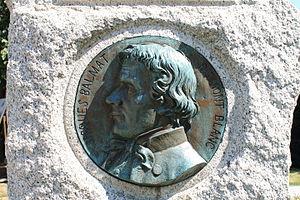
Détails du médaillon représentant Jacques Balmat, sculpture d'Émile Sanson (1878)
Jacques Balmat, dit « Balmat du Mont-Blanc » ou « Mont Blanc », né en 1762 dans la vallée de Chamonix dans le village des Pélerins et mort en septembre 1834 dans la vallée de Sixt, était un chasseur de chamois, cristallier et guide qui réussit la première ascension du mont Blanc en compagnie du docteur Paccard, le 8 août 1786.